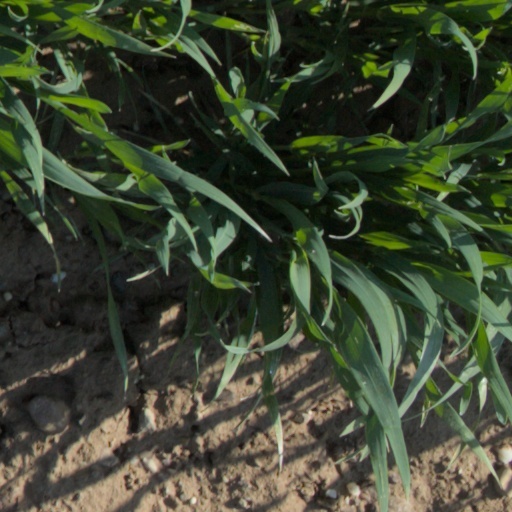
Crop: wheat